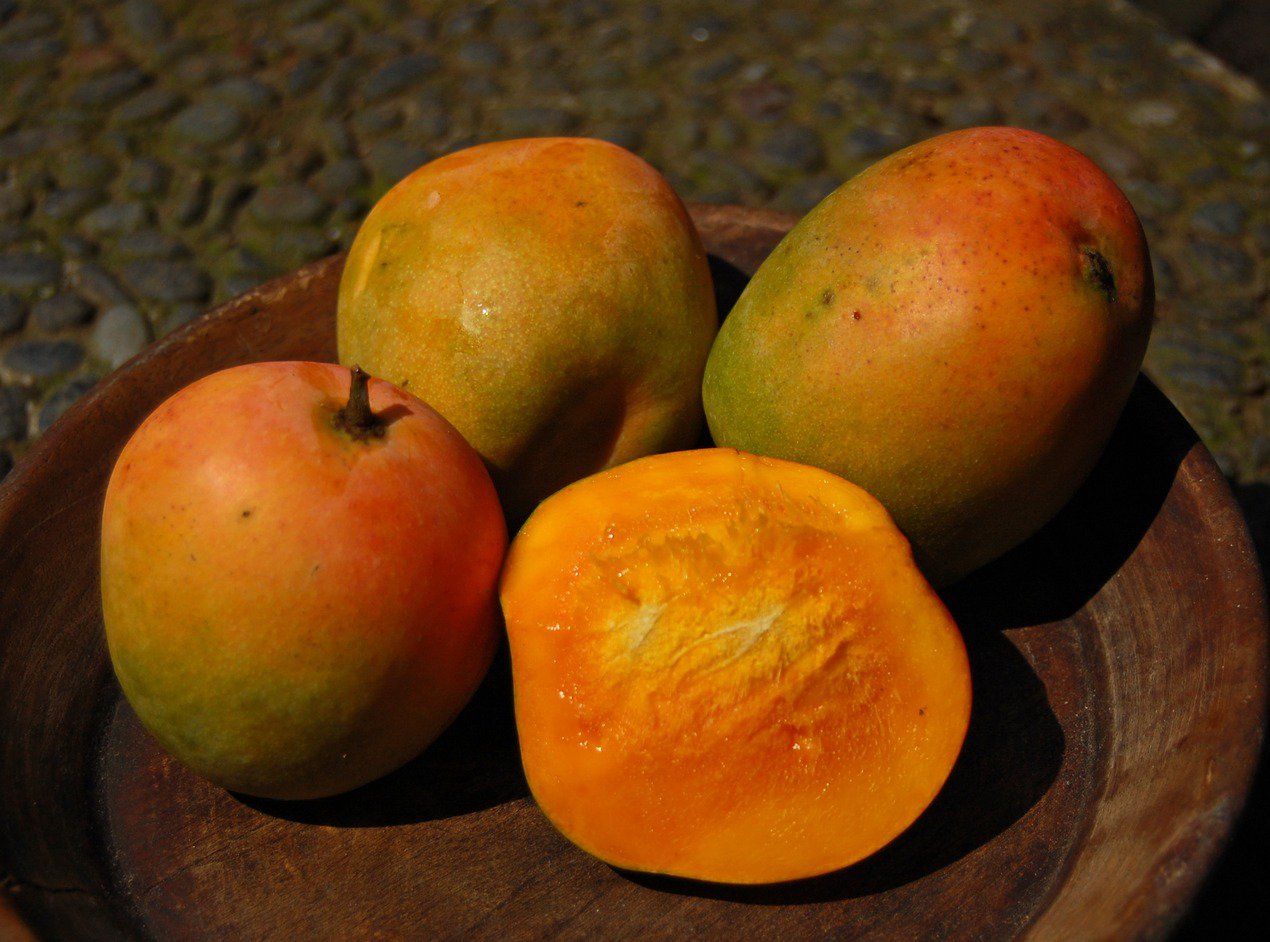
Label: Mango